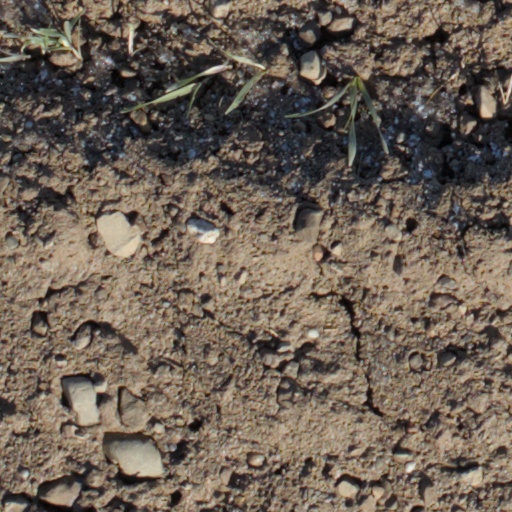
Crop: wheat